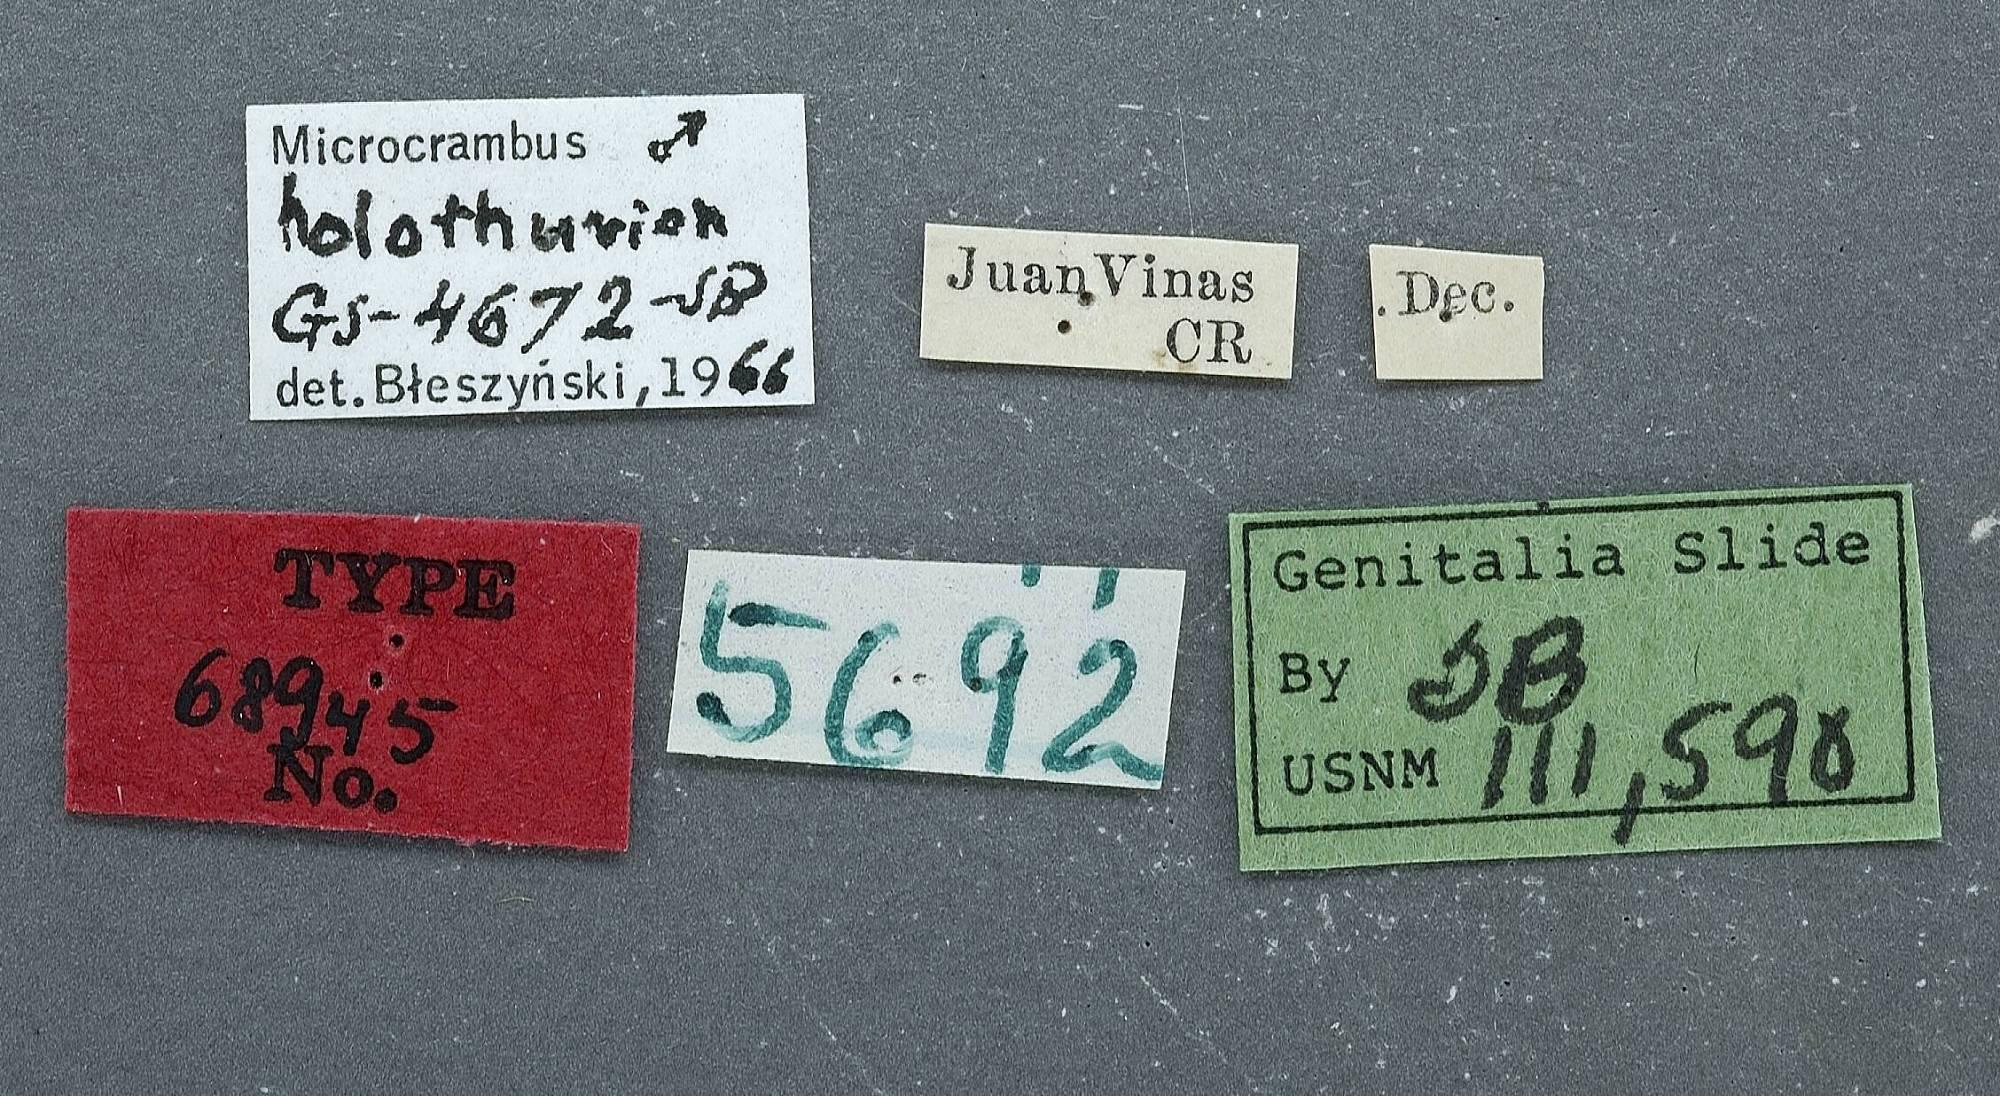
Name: Microcrambus holothurion
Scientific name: Microcrambus holothurion Bleszynski, 1967
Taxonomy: Animalia, Arthropoda, Insecta, Lepidoptera, Crambidae, Crambinae
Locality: Juan Vinas, [Not Stated], Costa Rica